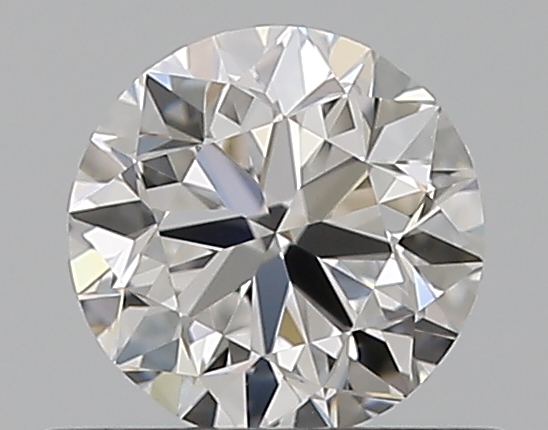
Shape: round
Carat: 0.5
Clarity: VVS2
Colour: D
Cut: VG
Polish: EX
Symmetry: VG
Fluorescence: N
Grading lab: GIA
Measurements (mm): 4.9 x 4.97 x 3.17